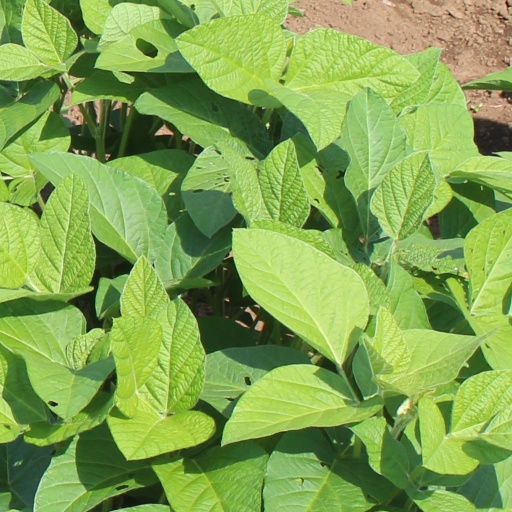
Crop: soybean